Knights of Wise Men Lodge

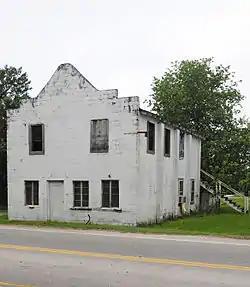
Knights of Wise Men Lodge Hall, July 2012

Knights of Wise Men Lodge is a historic clubhouse located on Saint Helena Island near Frogmore, Beaufort County, South Carolina. It was built about 1942, and is a simple, two-story, rectangular cinder block building with a gabled roof. It features a symmetrical, elaborate stepped façade. It was designed by the Lodge brothers and built by local masons, and is located at the rear of The Green. On holidays, the hall was used both as a dance hall and a jail.